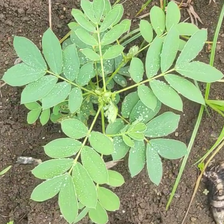
Weed species: Sicklepod_(Senna obtusifolia)